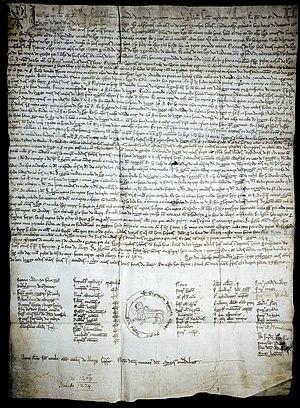
Le galicien est la langue romane traditionnellement parlée en Galice, ainsi que dans certaines zones occidentales des Asturies, des provinces de León et Zamora et dans trois localités d'Estrémadure. En Galice il a le statut de langue propre, et est coofficiel avec le castillan, langue officielle de l'État. Le galicien est également utilisé par la diaspora galicienne dans d'autres régions d'Espagne, notamment en Catalogne, ainsi que dans d'autres régions du monde, en particulier en Amérique latine.
Le royaume de Galice a été une entité politique du sud-ouest de l'Europe et du nord-ouest de la péninsule Ibérique.